Mare Island Strait

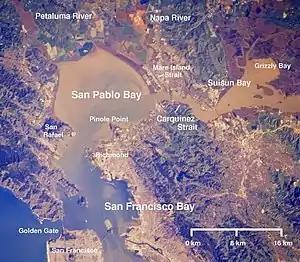
The strait noted on a satellite image of the northern San Pablo Bay portion of the San Francisco Bay.

The Mare Island Strait is a channel at in the San Pablo Bay separating Mare Island and the mainland in Vallejo, California in Solano County. The strait was formerly used by the Mare Island Naval Shipyard until its closure in 1995. The strait is the mouth of the Napa River and is used for both recreational and freight boating. The Vallejo Ferry Terminal and its commuter ferry service to San Francisco are located on the strait.